Non-invasive micro-test technology

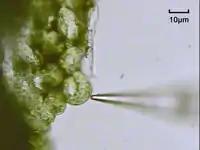
NMT flux sensor measuring a mesophyll cell

It is widely accepted that both intracellular and extracellular ionic and molecular activities are vital to many physiological processes, also making them useful indicators of gene functions. By measuring dynamic ion/molecule fluxes, NMT has helped research on genes related to factors such as cold stress, salt tolerance, cadmium uptake, and nutrient uptake in plants. In biomedical genetic research, NMT has measured samples such as liver cells to investigate gene expression through fluxes.